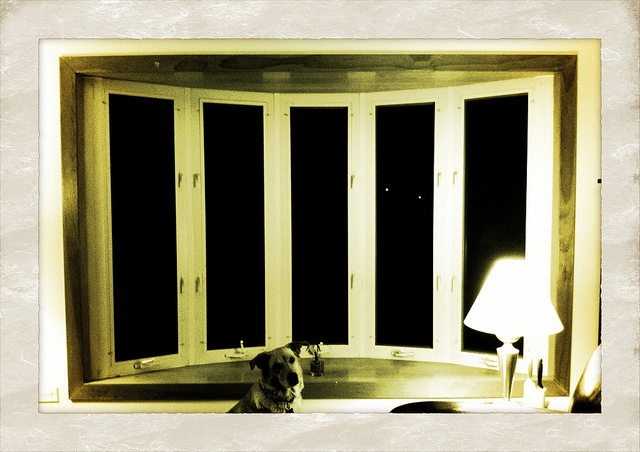
A dog sitting in front of a bow window with a bench near a lamp.
A dog  sits near a big window and a lamp
A dog that is sitting in front of a large window.
A dog in front of some windows, next to a lamp.
A dog sitting next to the windows inside a house at night.